Am Yisrael Foundation

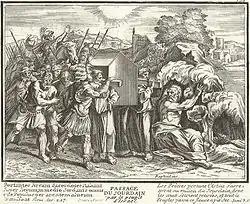
Joshua leading the Israelites across the Jordan on 10th of Nisan

Am Yisrael Foundation's President Jay M. Shultz and international political strategist Jonathan Javor were the driving force behind the creation of a new national Israeli holiday, Yom HaAliyah (Aliyah Day). On June 21, 2016, the Knesset voted in favor of adding Aliyah Day to the calendar. Aliyah Day will be celebrated on the tenth of the Hebrew month of Nisan , when according to the Bible in the Book of Joshua, Joshua and the Israelites crossed the Jordan River at Gilgal into the Promised Land. This was the first documented “mass Aliyah.” Yom HaAliyah was established to acknowledge Aliyah as a core value of the State of Israel and the Jewish People, and to honor the ongoing contributions of Olim to Israeli society.